The Traveling Man

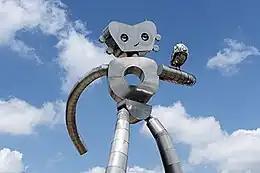
"Walking Tall", one of the three sculptures of "The Traveling Man" in Deep Ellum, Dallas

The Traveling Man is a series of three metal sculptures depicting robots accompanied by birds in the Deep Ellum neighborhood of Dallas. Made of brushed and polished sheets of stainless steel held together with rivets, the sculptures were a collaboration between sculptor Brad Oldham and Brandon Oldenburg of Reel FX Creative Studios. They are intended to be evocative of both the history of rail transportation in Deep Ellum and its more recent development as an artistic community.